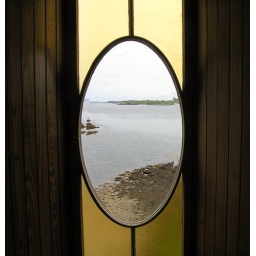
Some of the windows in the house are original, some replicas.